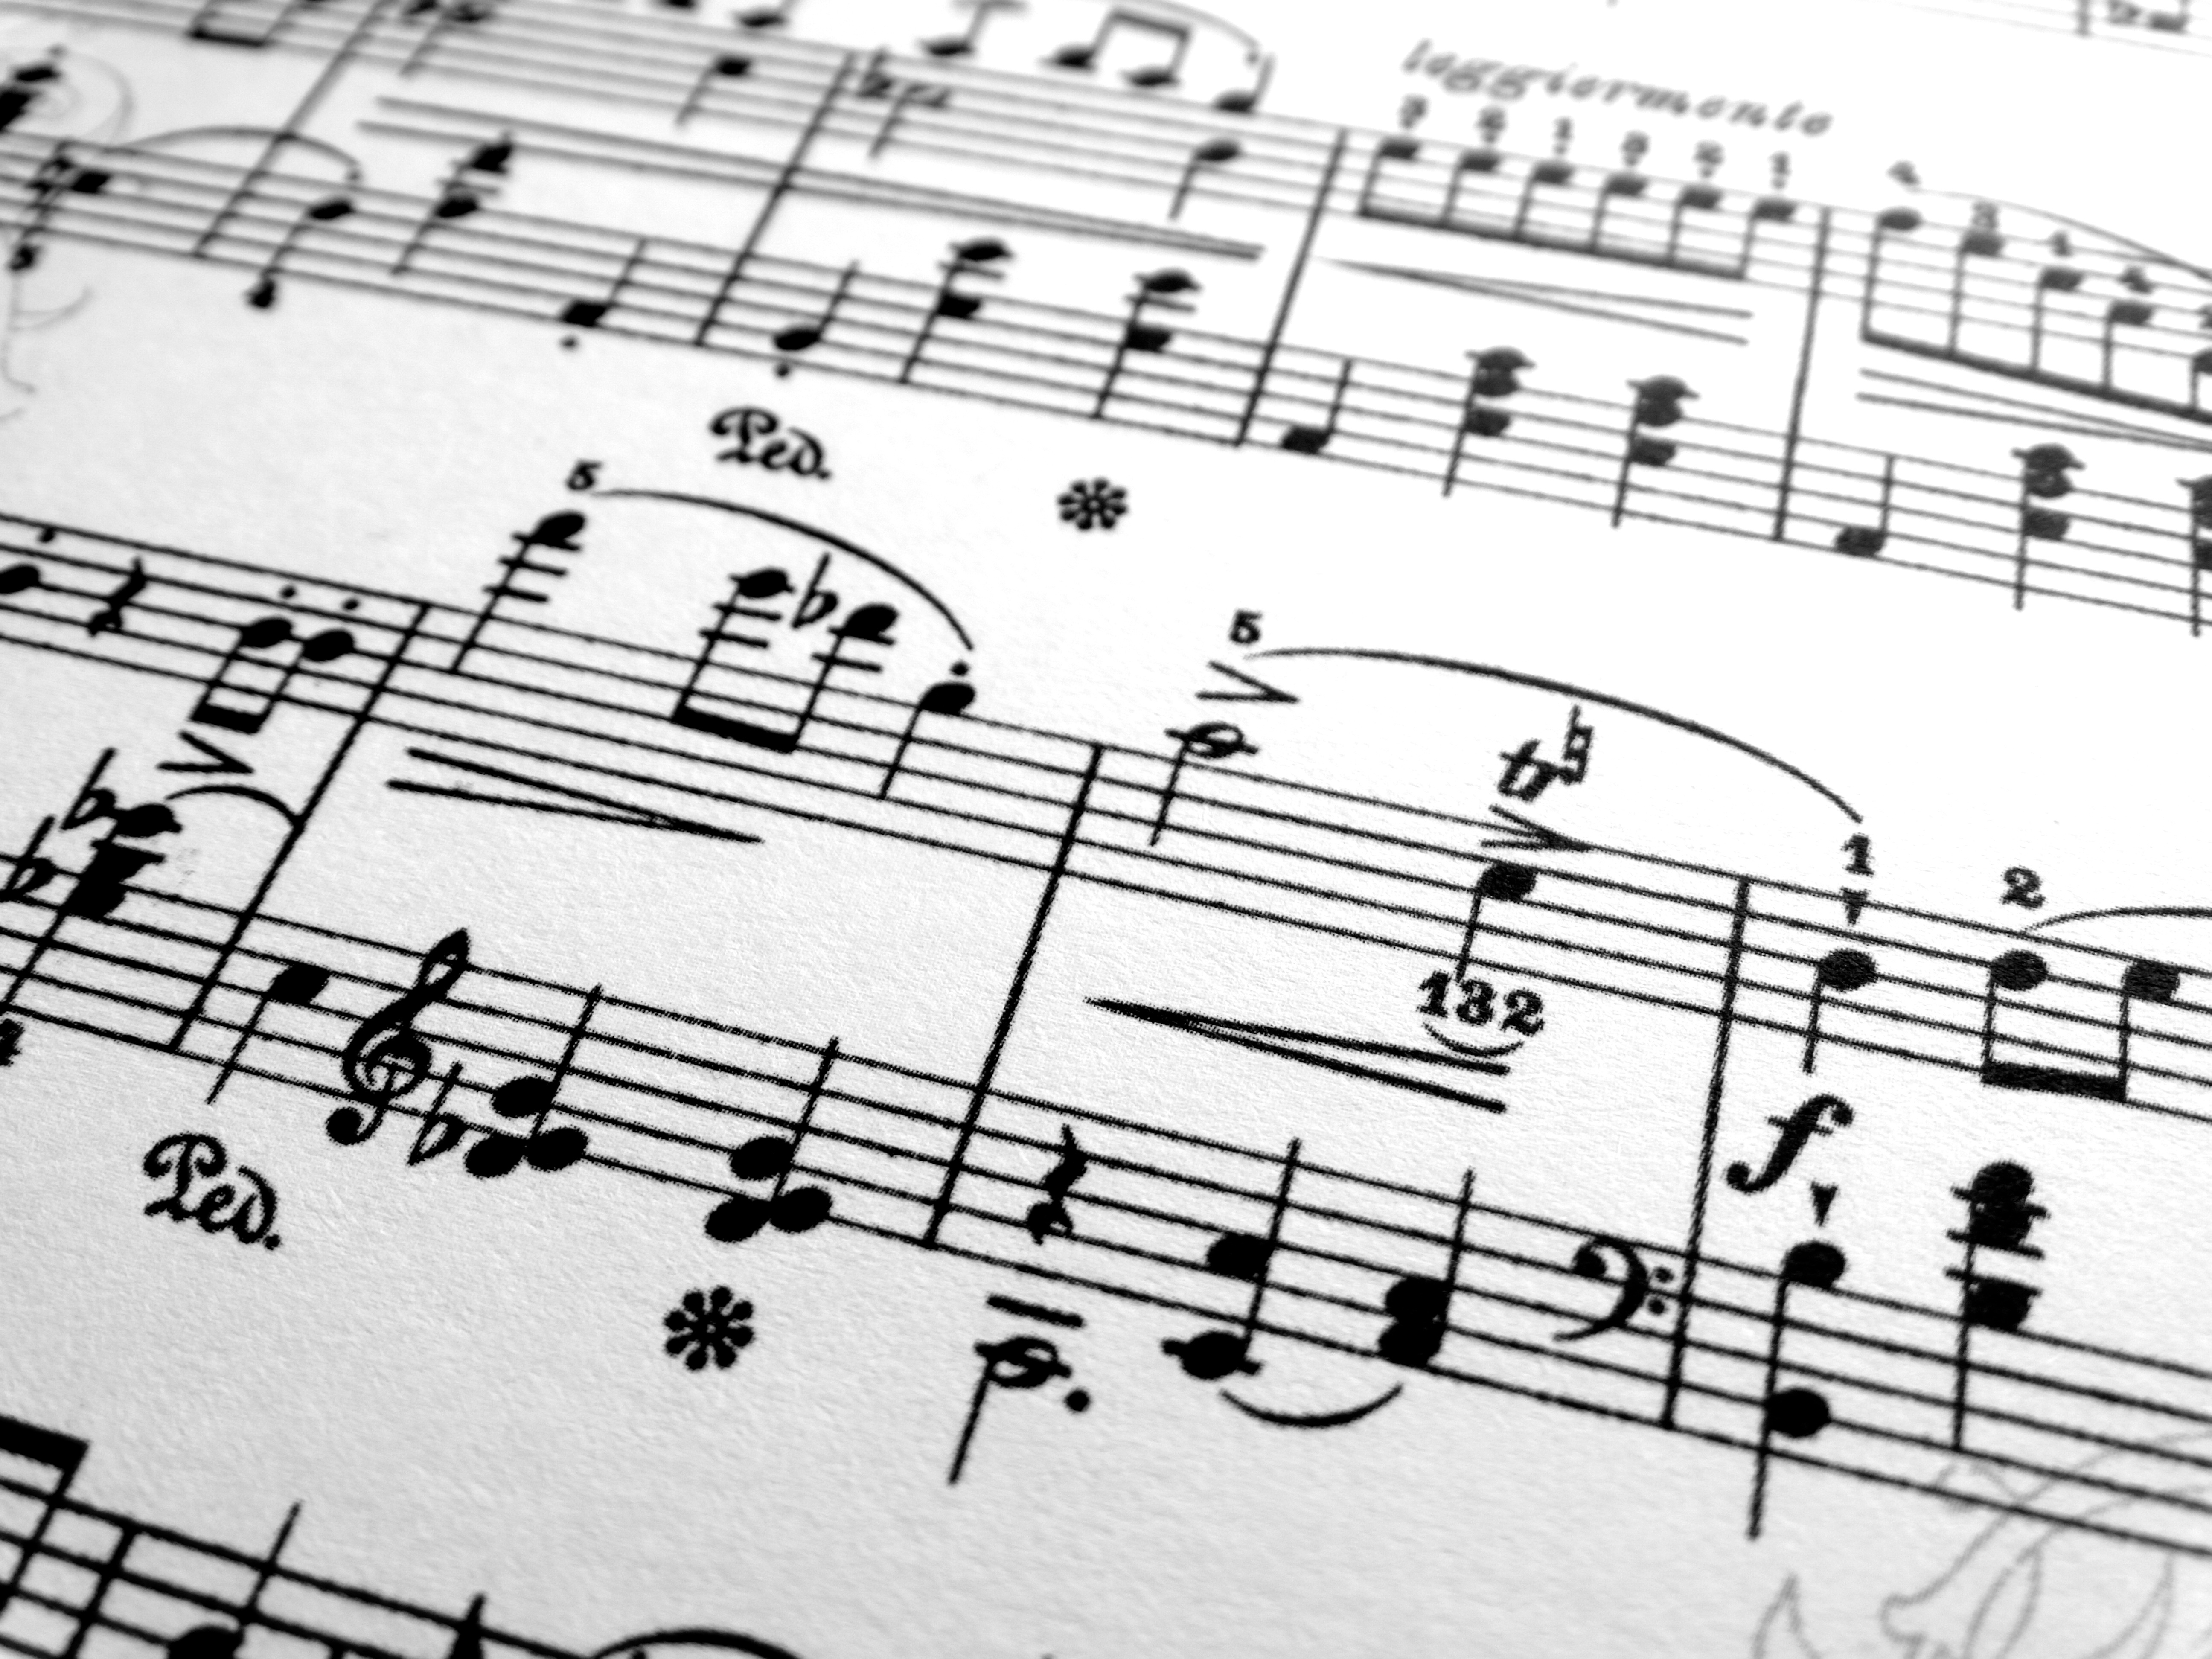
writing, music, clock, line, monochrome, sheet music, font, sketch, drawing, diagram, handwriting, shape, sequence, notenblatt, octave